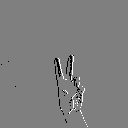
ASL letter: v